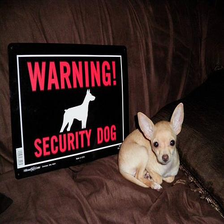
Species: dog
Breed: chihuahua